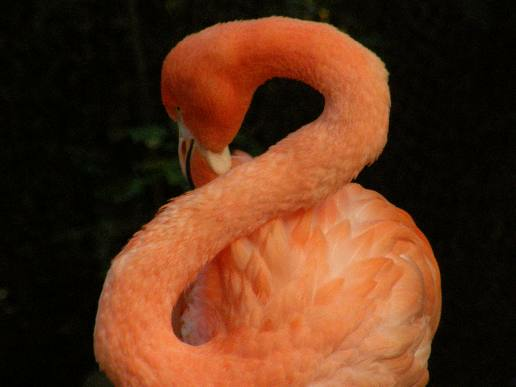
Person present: No